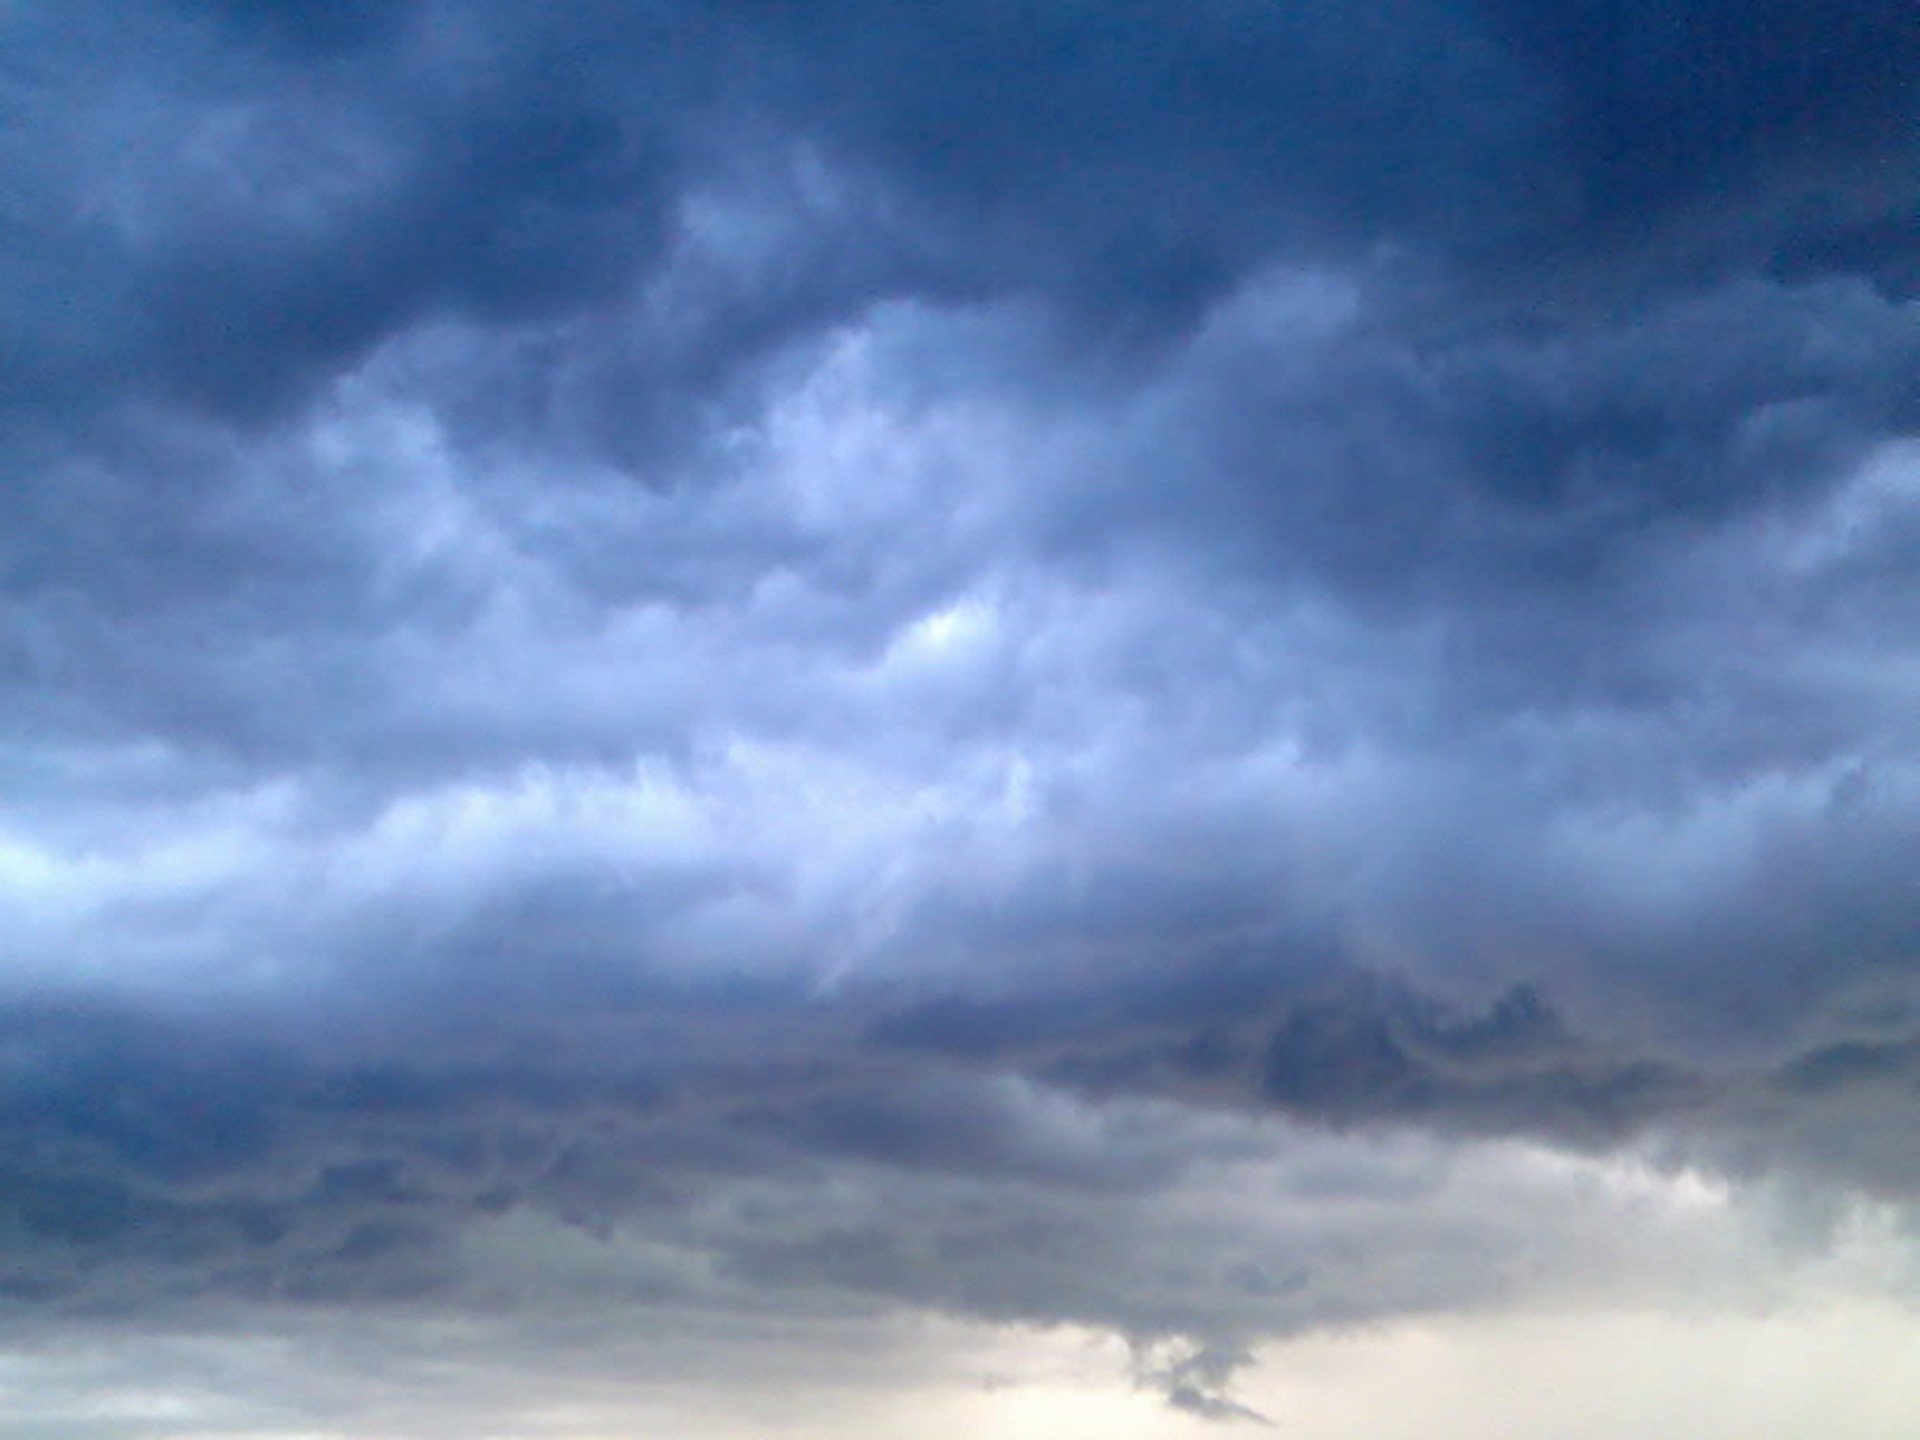
cloud, sky, atmosphere, daytime, weather, storm, cumulus, blue, cloud cover, clouds, thunderstorm, forward, phenomenon, dark clouds, thundercloud, clouds form, dark sky, storm clouds, cumulus clouds, meteorological phenomenon